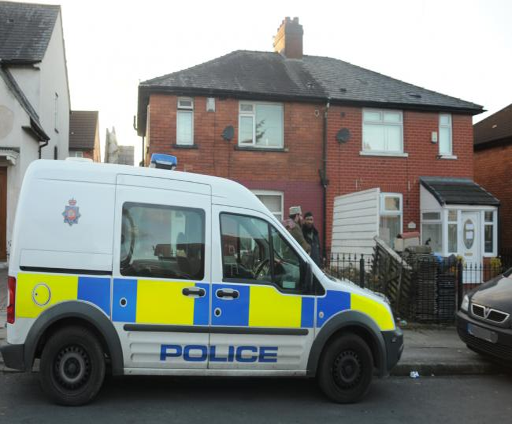
a police car outside an address